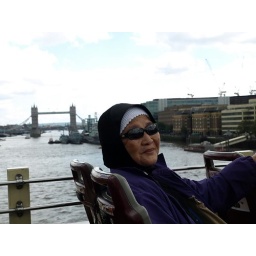
Tower bridge in the background with Mak on the open top city bus tour.